Alex Dunbar

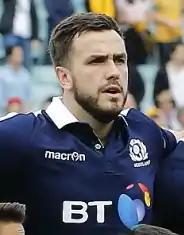
Dunbar in 2017

Alex Dunbar (born 23 April 1990) is a retired Scotland international rugby union player. His regular playing position was Centre.